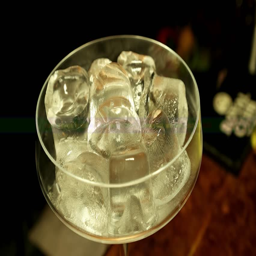
adding red cocktail to the glass with ice